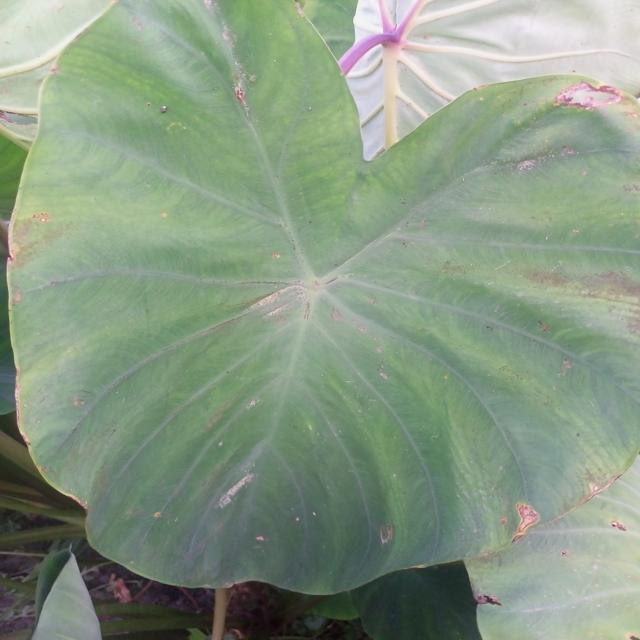
Label: Early_Blight